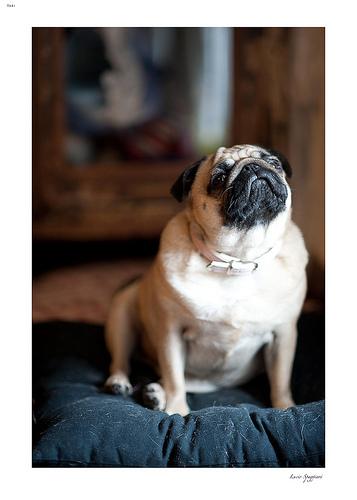
Breed: pug